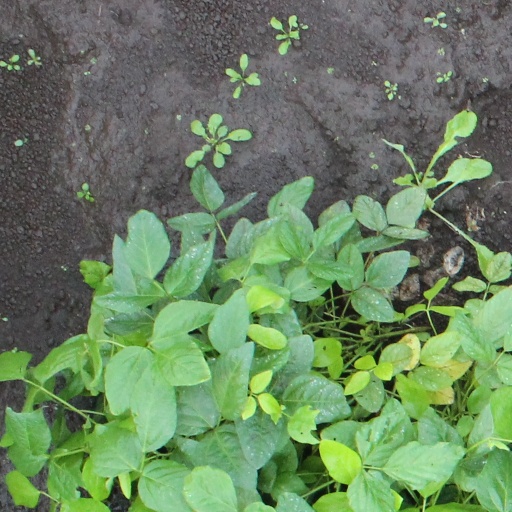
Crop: soybean